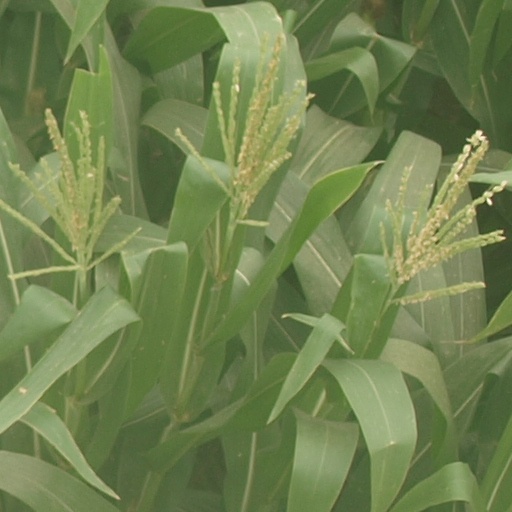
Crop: maize; corn